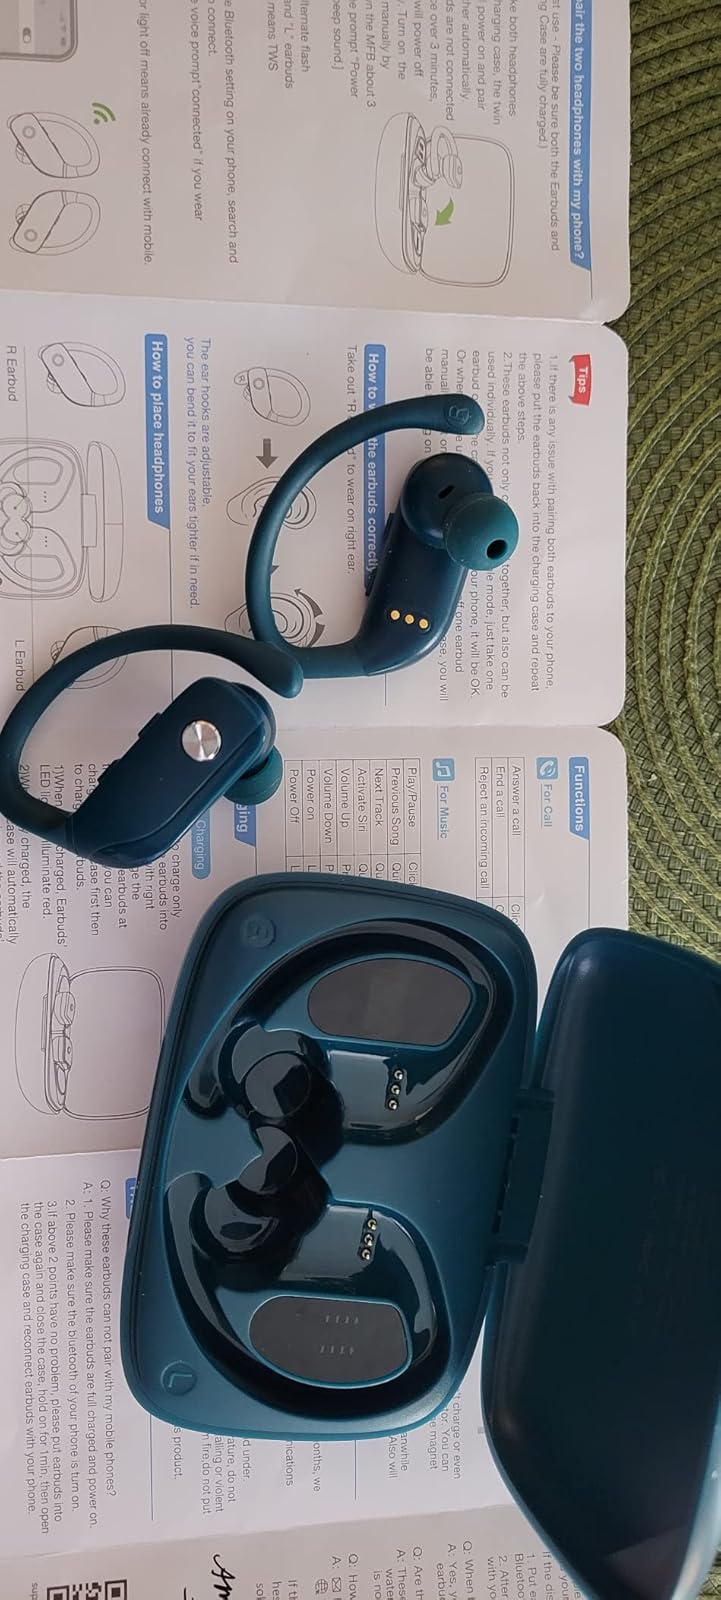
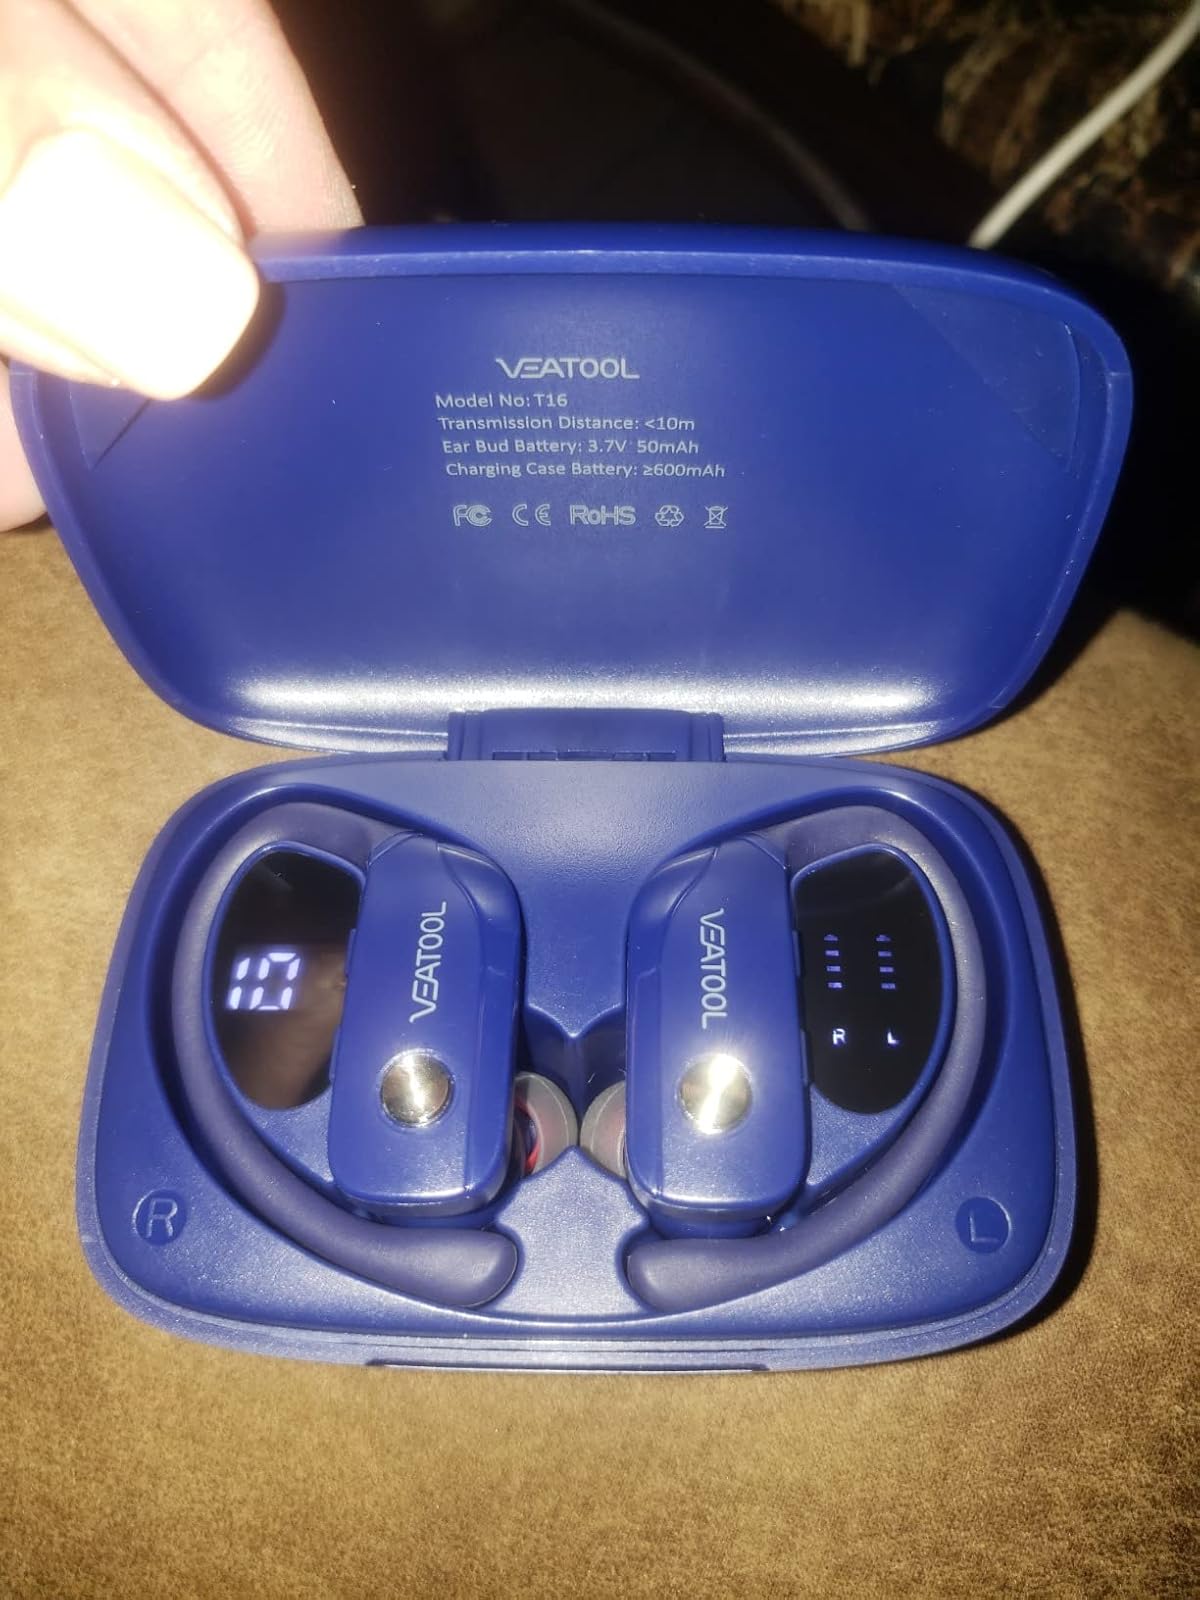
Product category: earbuds
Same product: no